Santa Maria delle Grazie a Mondragone

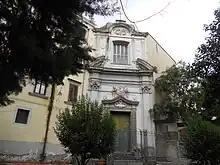
facade of Santa Maria delle Grazie

Santa Maria delle Grazie a Mondragone is a small now-deconsecrated Roman Catholic church building on Piazzeta Mondragone in central Naples, Italy.